PANDA experiment

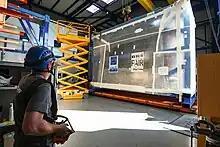
LHCb's outer tracker goes to GSI's PANDA experiment

The P̄ANDA detector consists of a Target Spectrometer surrounding the target area and a Forward Spectrometer to detect particles going into the very forward direction. This guarantees an almost 4π acceptance and a good momentum resolution.